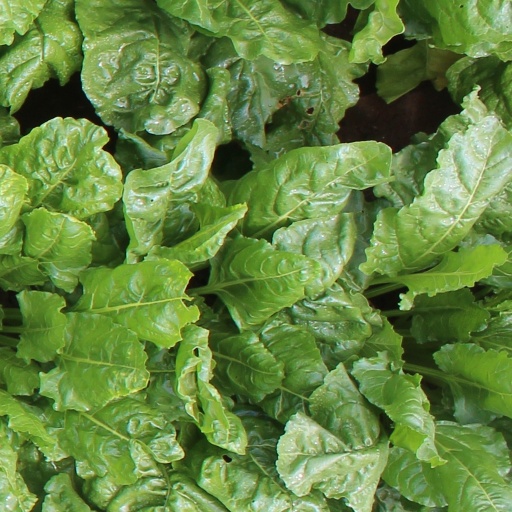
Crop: sugar beet